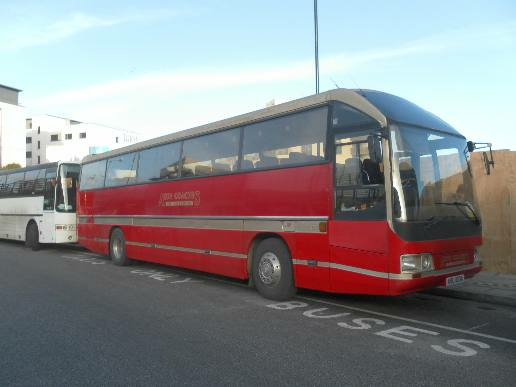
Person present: No